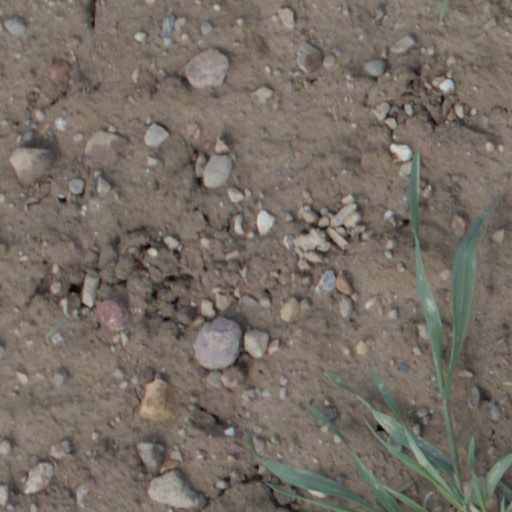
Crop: wheat